Adin Talbar

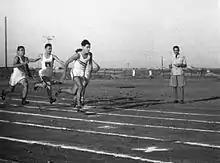
Finishing sprint of Adin Talbar to become national 800 meter champion in 1942

As a child active in Bar Kochba und Makkabi Berlin, Talbar was national 800 meter champion in 1942 and medium distance champion of the 8th British Army in 1945. In 1953 he founded the Israeli Academic Sports Association (A.S.A.) and was A.S.A.'s representative to Fédération Internationale du Sport Universitaire (FISU) from 1954 to 1977. Furthermore, he was chief auditor of the FISU executive from 1967 to 1971. In light of Talbar’s success in convincing the United States, Canada, Australia and New Zealand to join FISU, and due to his efforts to reconcile the eastern and western blocks in sports, Talbar was made honorary member of FISU in 2001. Moreover, the American State Department awarded him a medal for his assistance to the United States in their preparations for the FISU Universiade 1967.